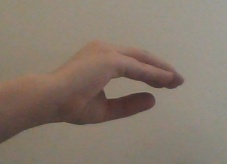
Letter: jeem